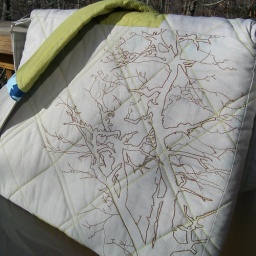
A tree grows in my bag